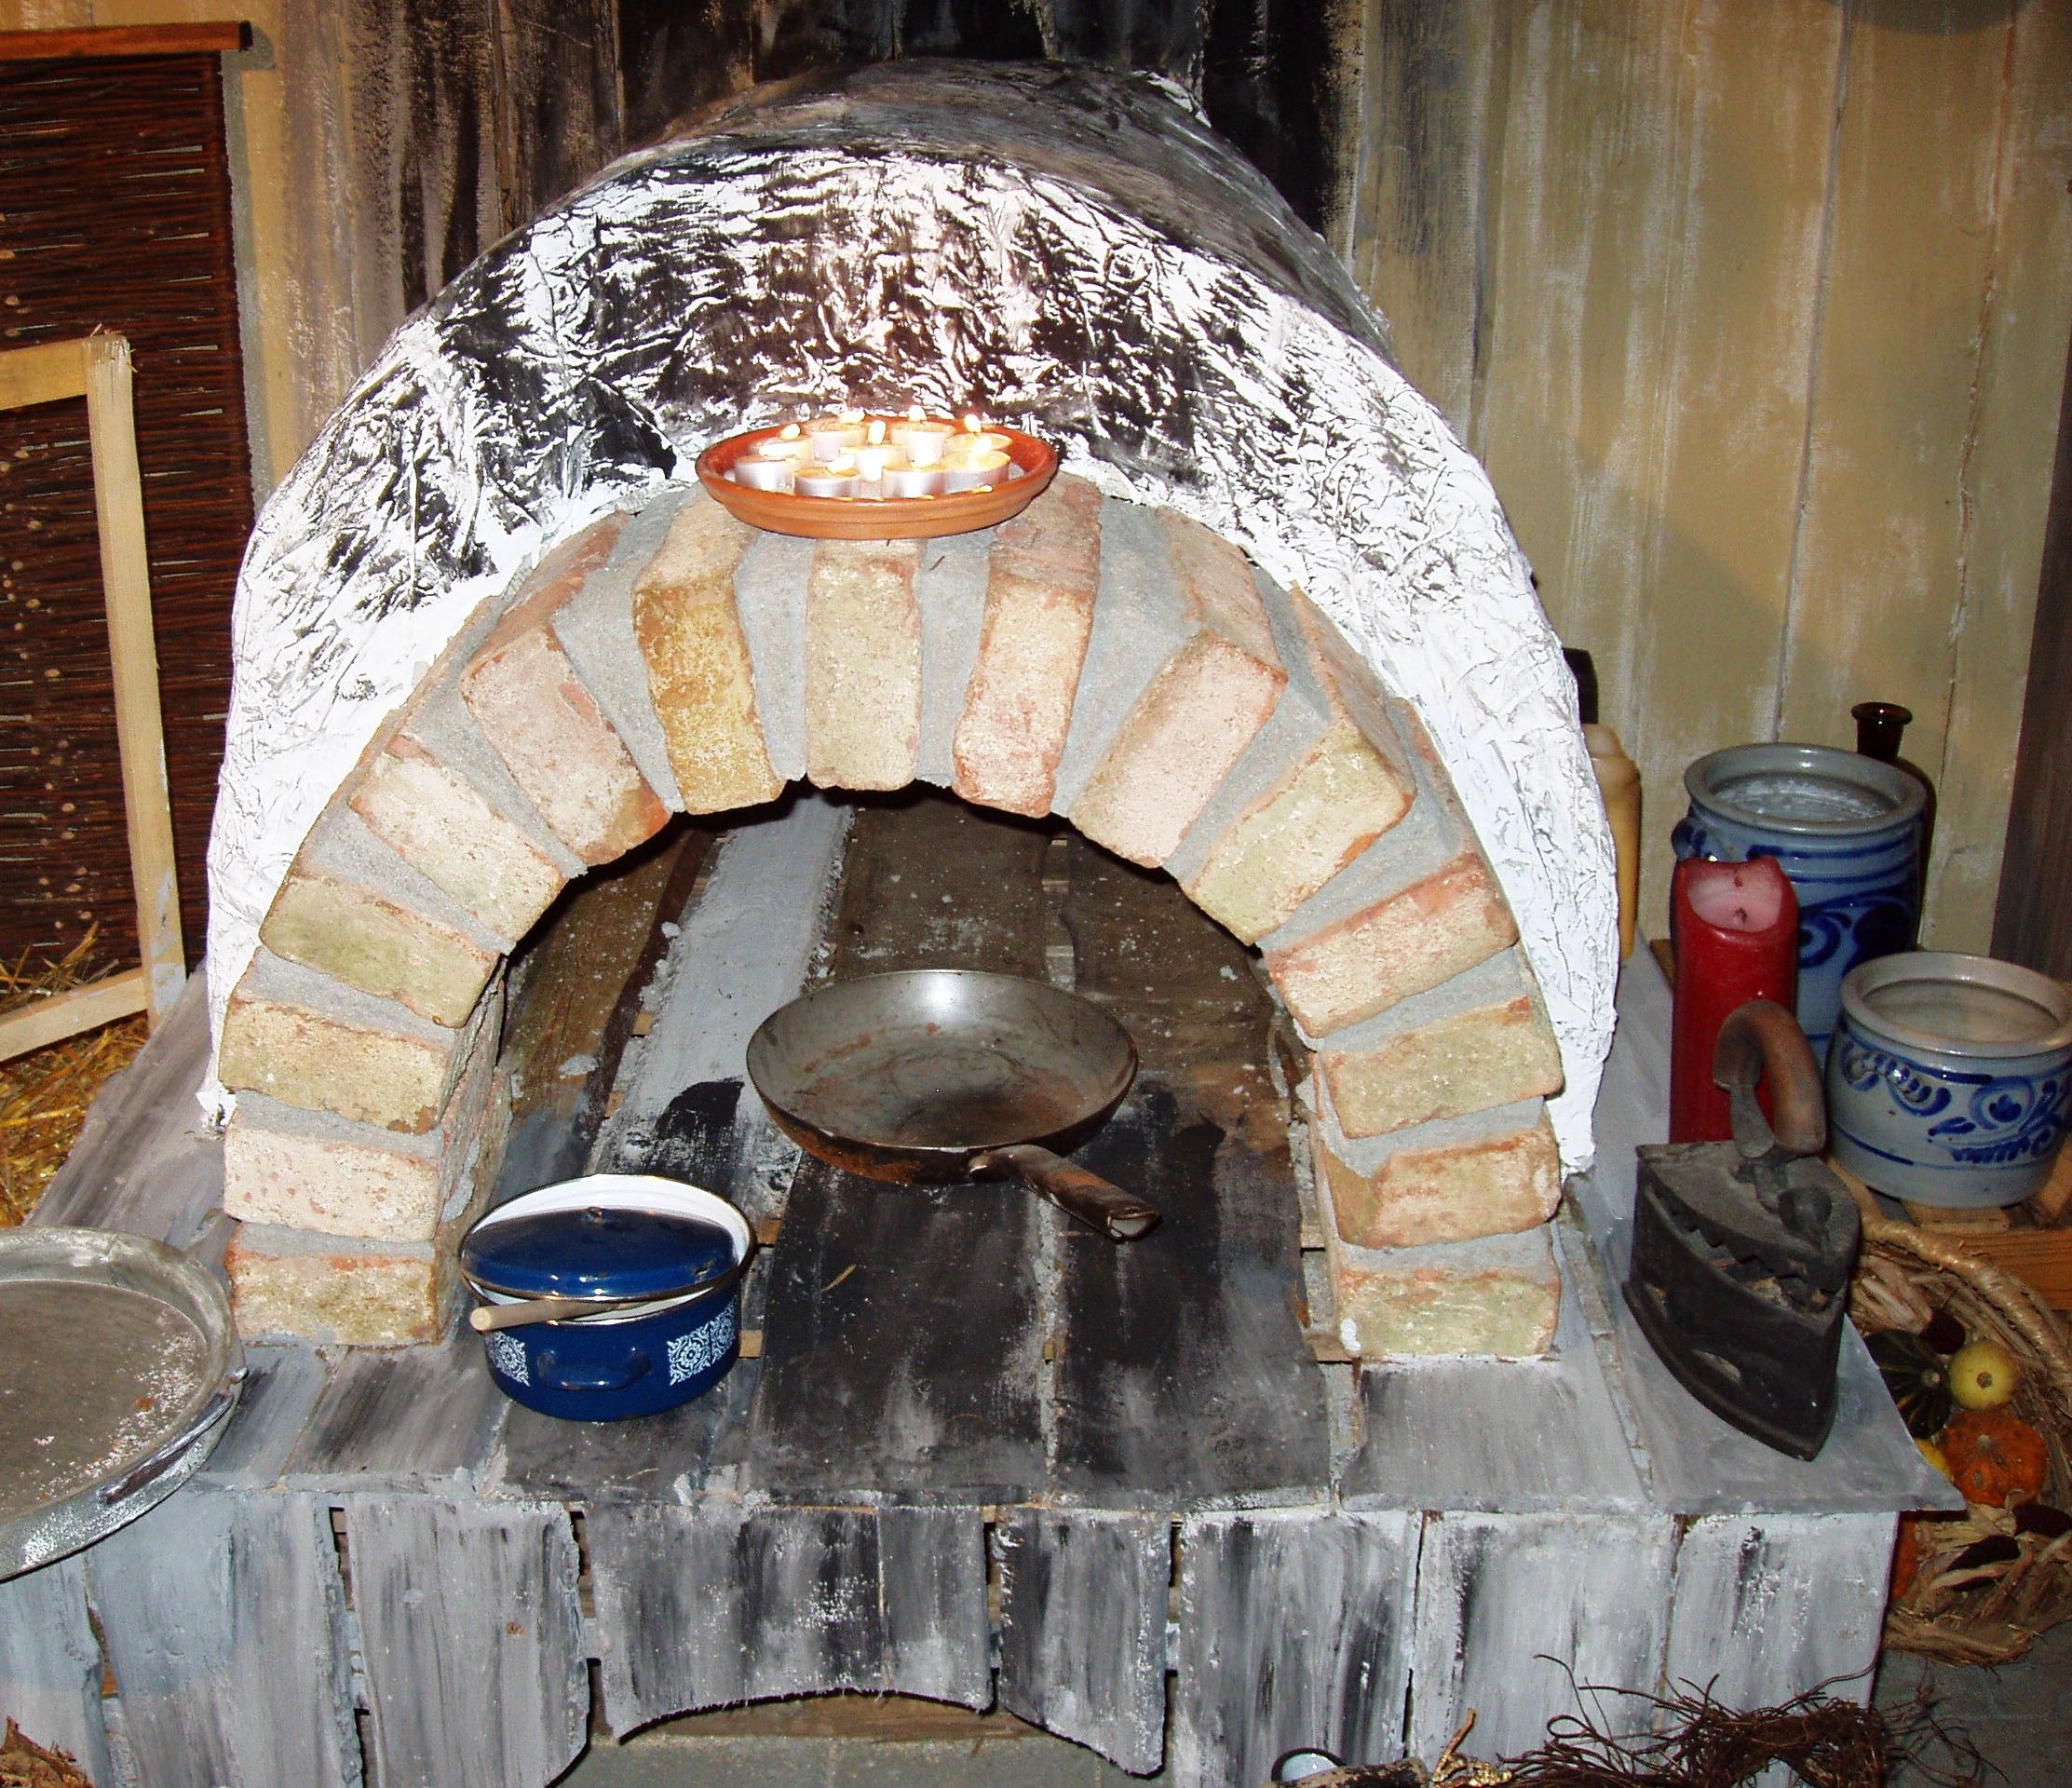
wood, warm, smoke, flame, fire, cozy, fireplace, heat, grill, burn, hot, embers, barbecue grill, kitchen appliance, outdoor grill, masonry oven, stone grill